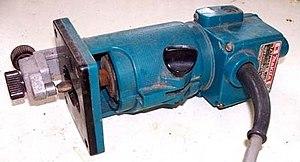
La défonceuse est une machine électroportative utilisée en menuiserie, en ébénisterie, en lutherie et dans beaucoup de métiers du bois.